Compartmental models (epidemiology)

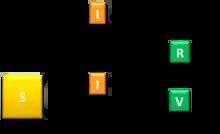
A cartoon for the SIRV model

where formula_175 are the rates of infection, recovery, and vaccination, respectively. For the semi-time initial conditions formula_176, formula_177, formula_178 and constant ratios formula_179 and formula_180 the model had been solved approximately. The occurrence of a pandemic outburst requires formula_181 and there is a critical reduced vaccination rate formula_182 beyond which the steady-state size formula_183of the susceptible compartment remains relatively close to formula_26. Arbitrary initial conditions satisfying formula_185 can be mapped to the solved special case with formula_178.